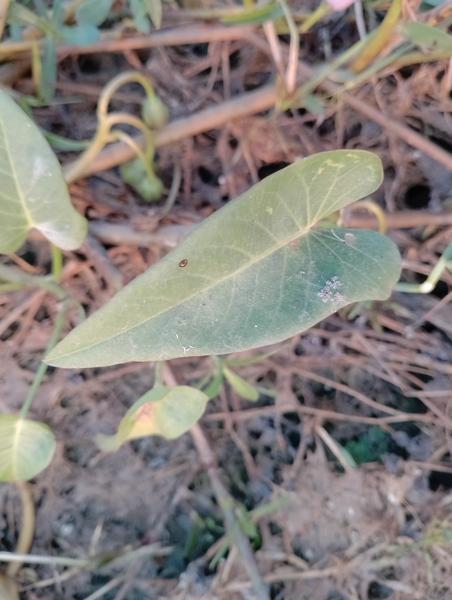
Weed species: Ipomoea aquatic